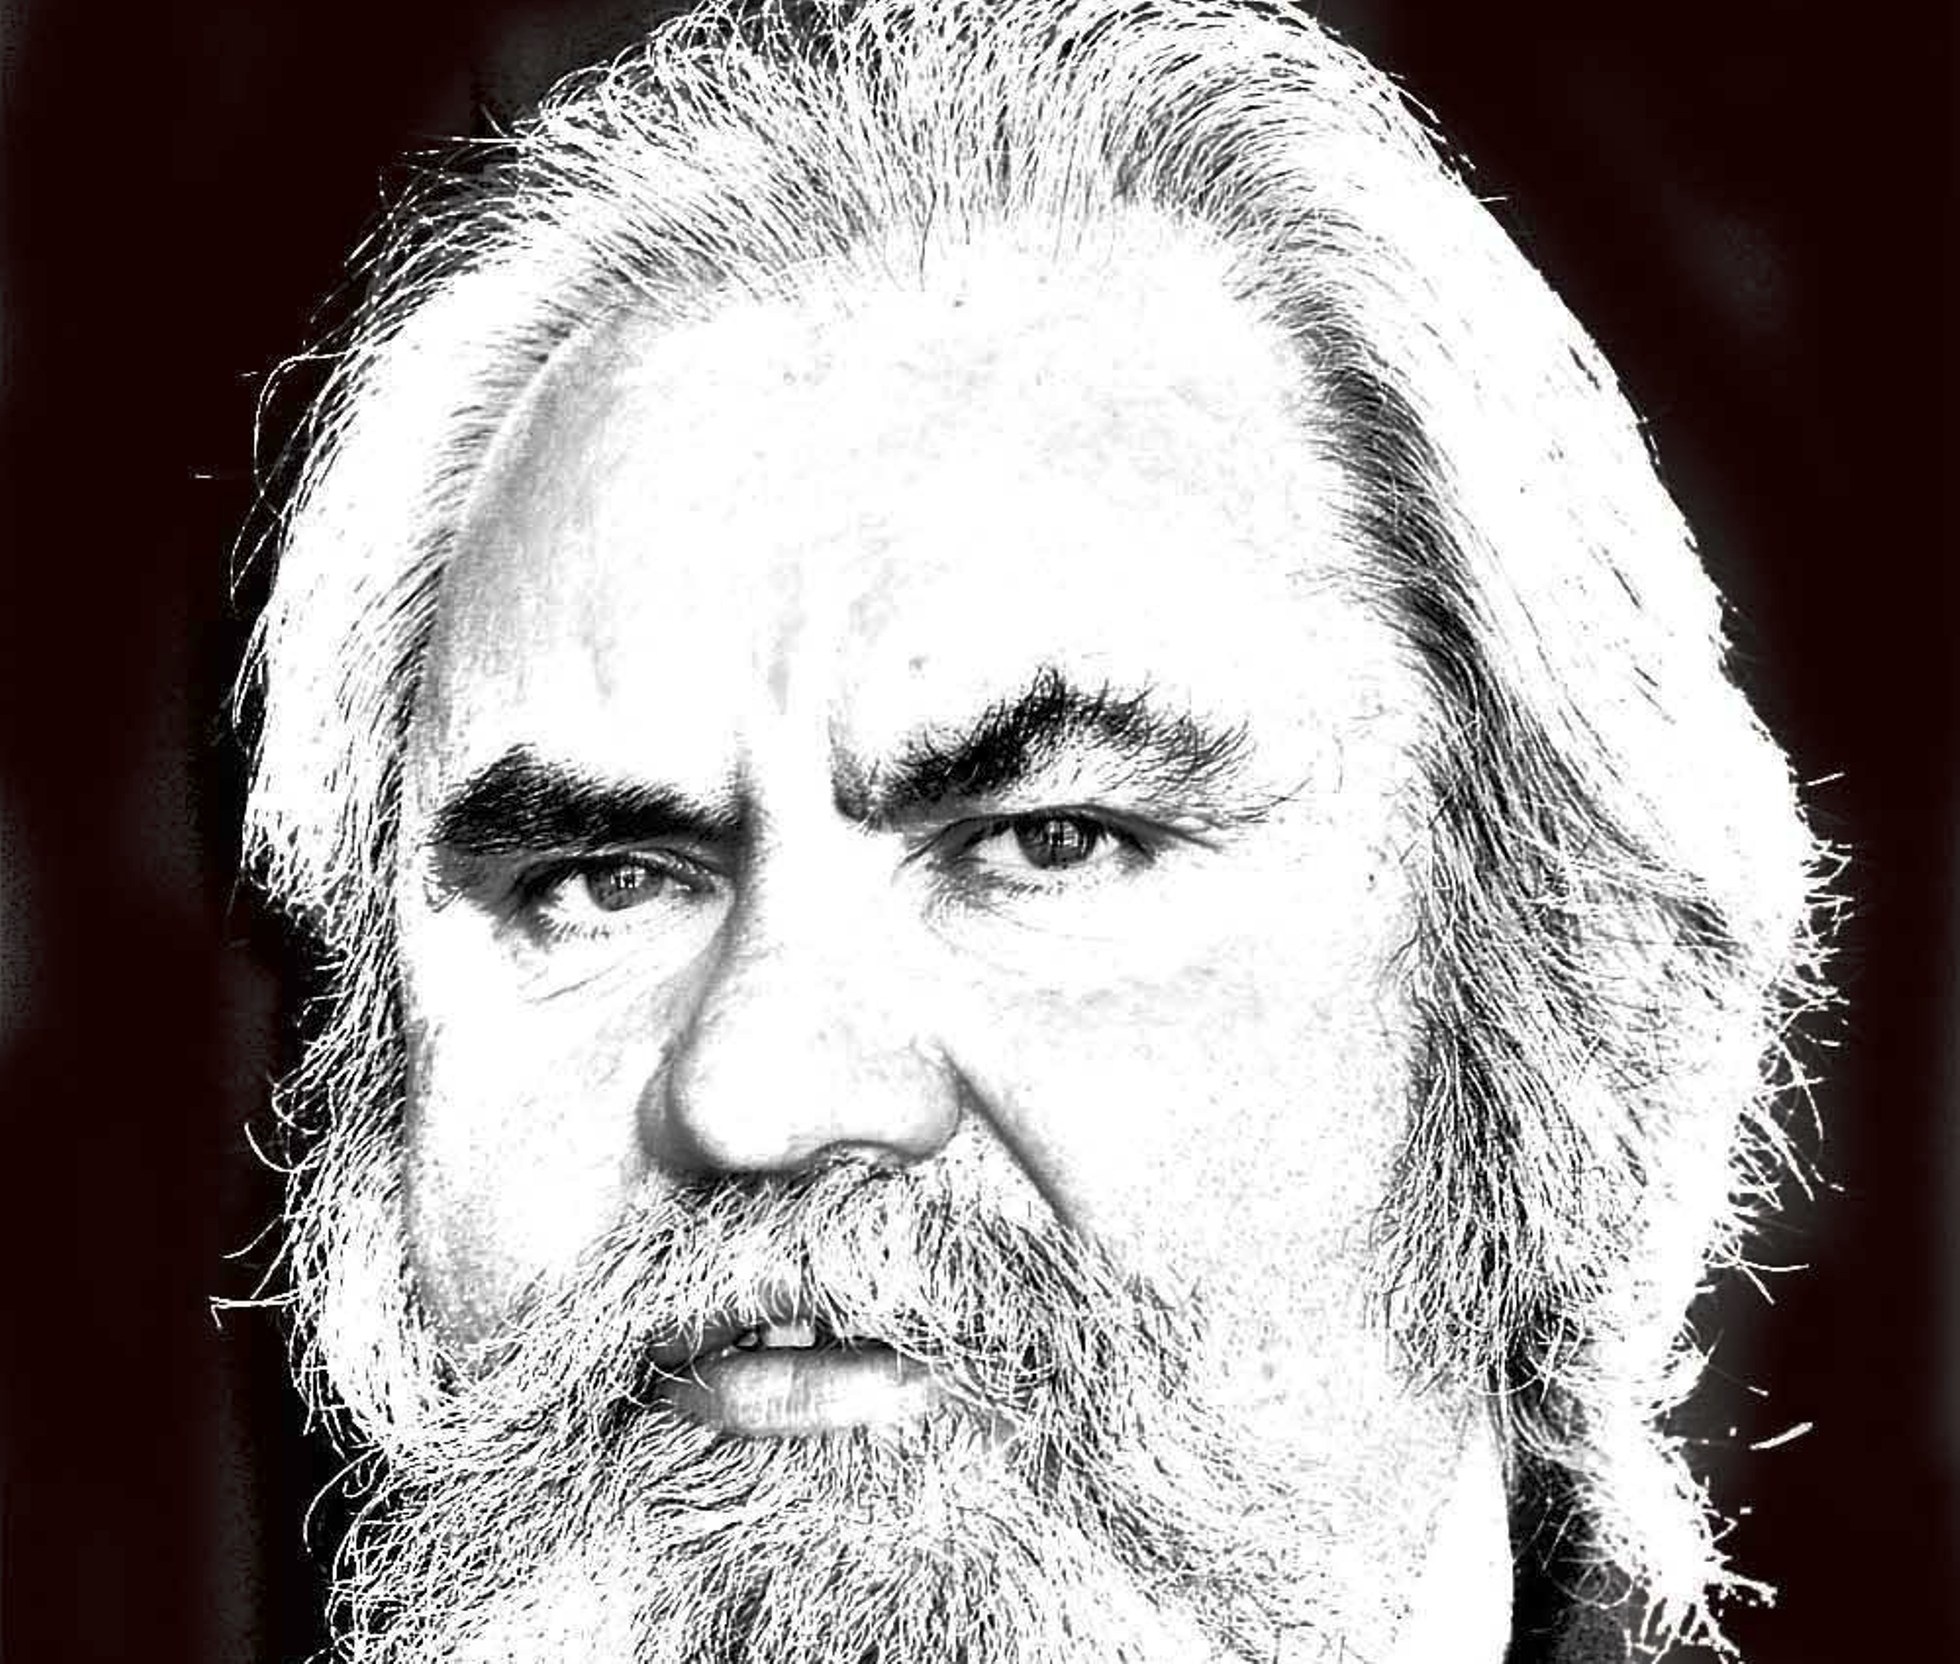
man, black and white, hair, portrait, monochrome, beard, face, nose, sketch, drawing, head, eyebrows, monochrome photography, facial hair